John H. Herman House

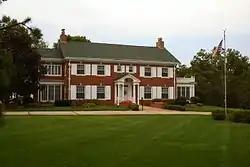

The John H. Herman House (also known as the Robert and Coleen Manderscheid House) is a historic house located at 711 South Story Street in Boone, Iowa.